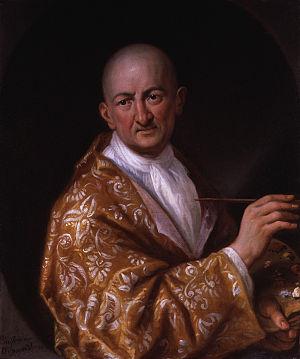
Antonio Verrio est un peintre italien baroque du XVIIᵉ siècle qui a été actif en Angleterre, en tant que spécialiste de la peinture d'histoire.